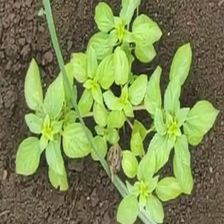
Weed species: Lamber_Quarter_plant(Chenopodium )